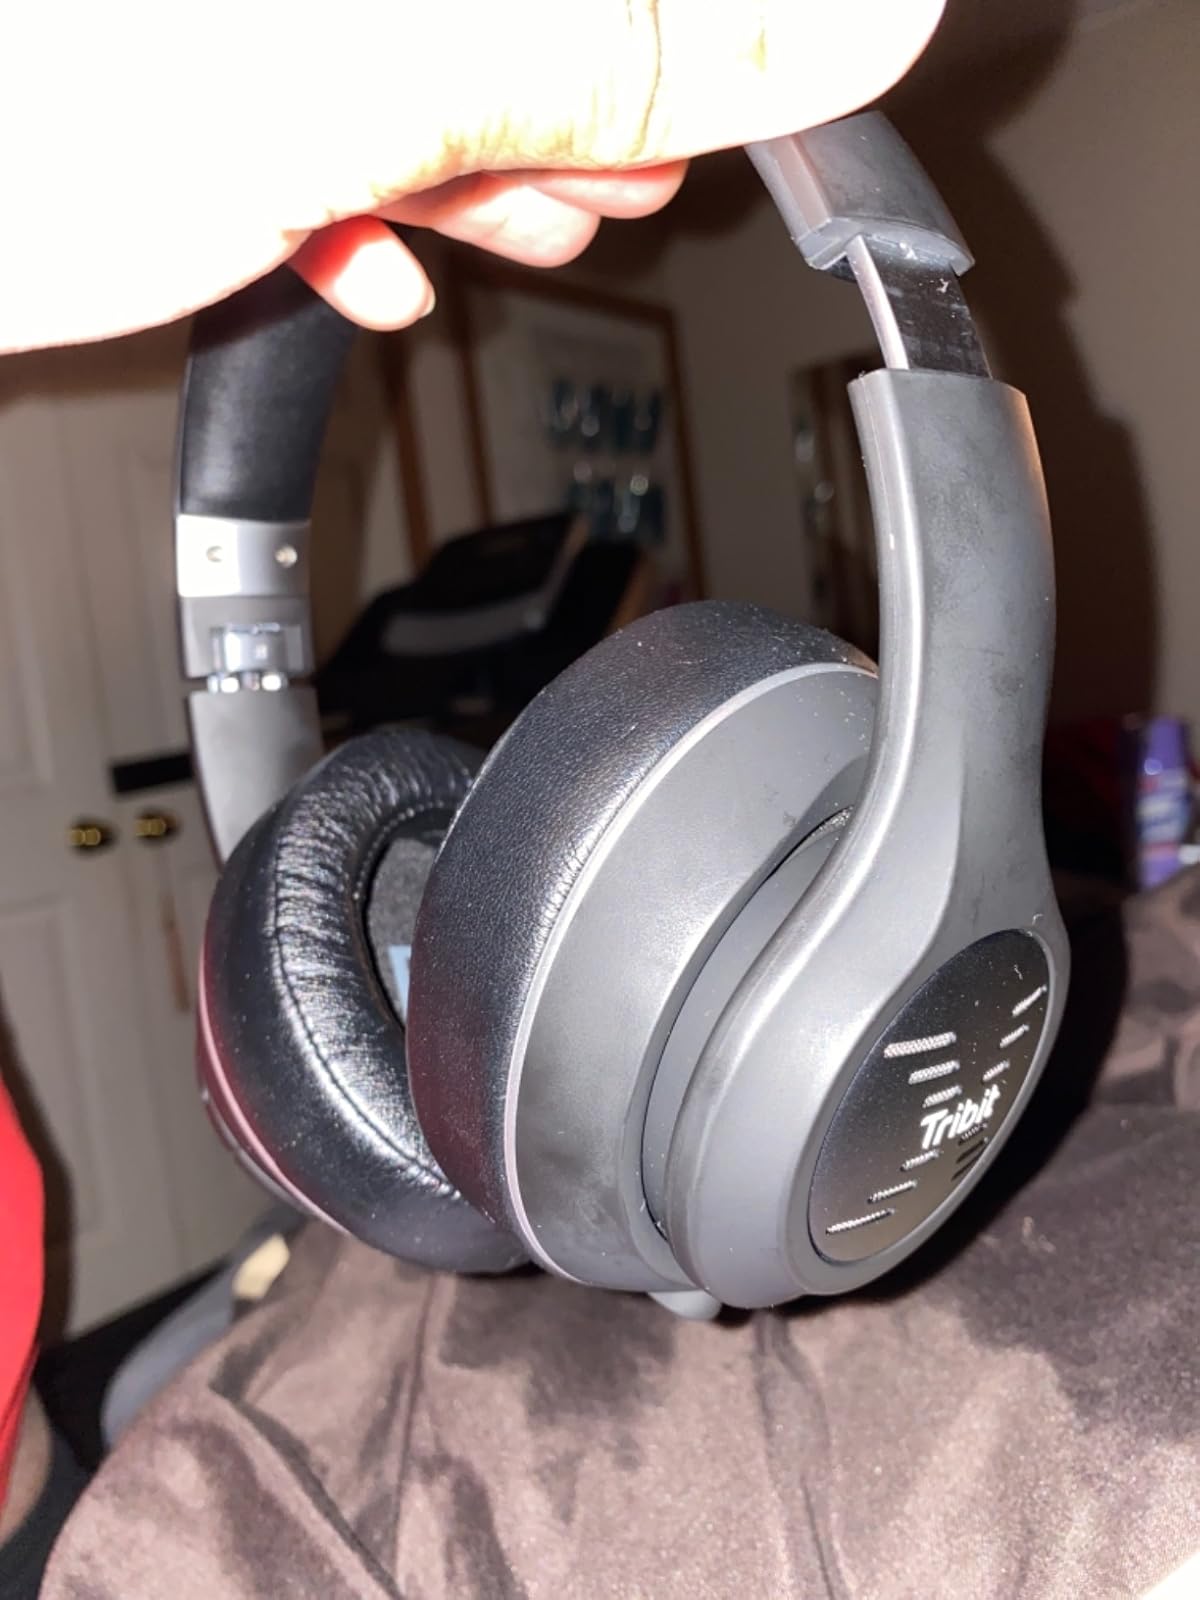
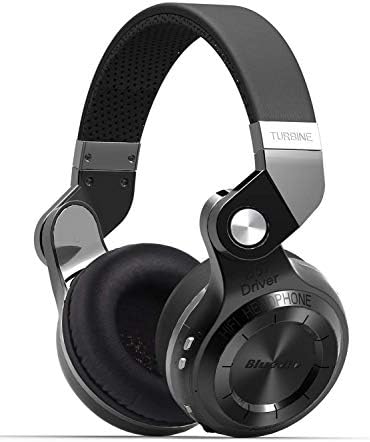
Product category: headphones
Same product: no